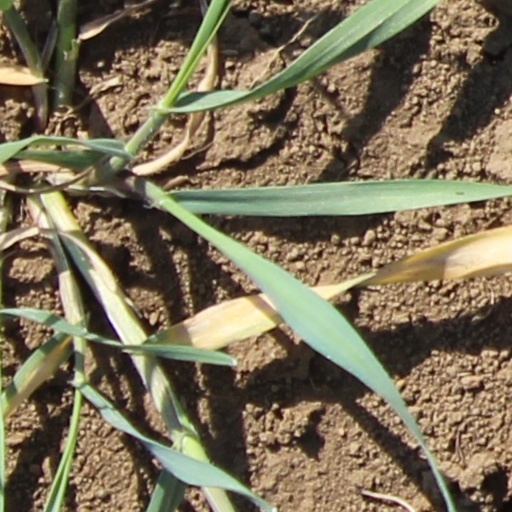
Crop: wheat